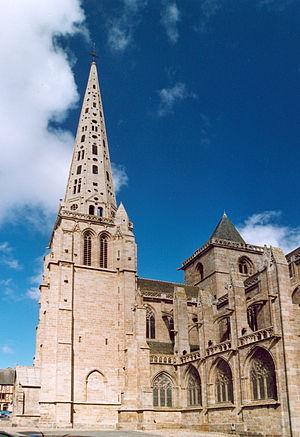
Tréguier [tʁegje] est une commune, chef-lieu de canton du département des Côtes-d'Armor, dans la région Bretagne, en France.